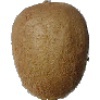
Label: Kiwi 1